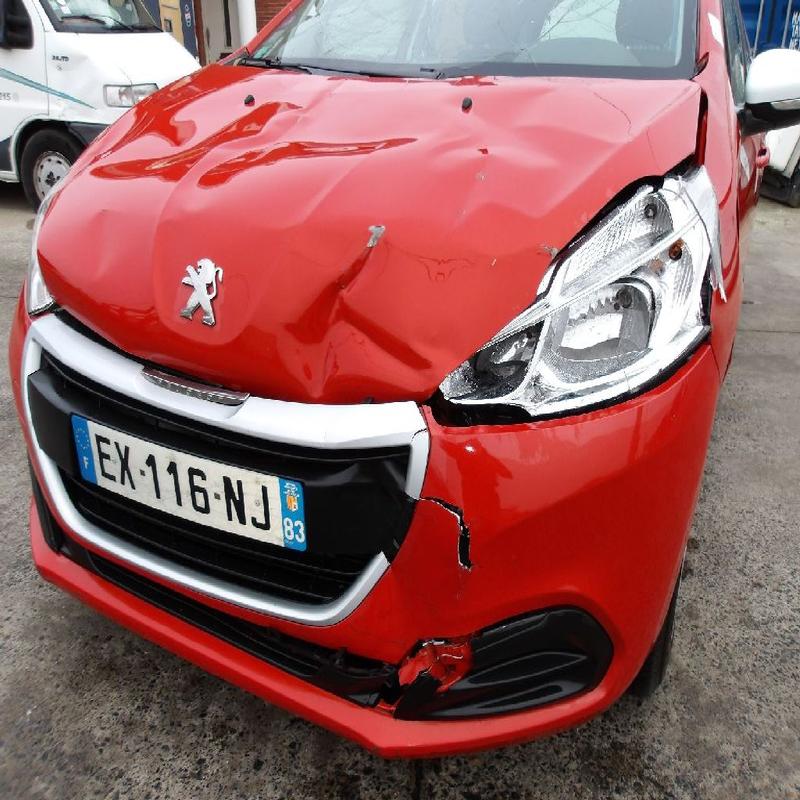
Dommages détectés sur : pare-choc avant, capot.
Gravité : mineur